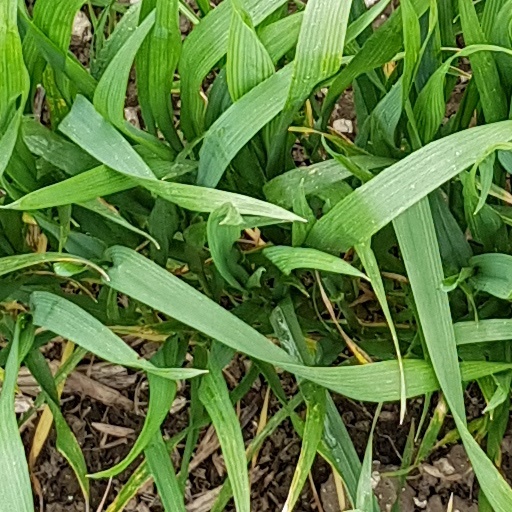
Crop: wheat